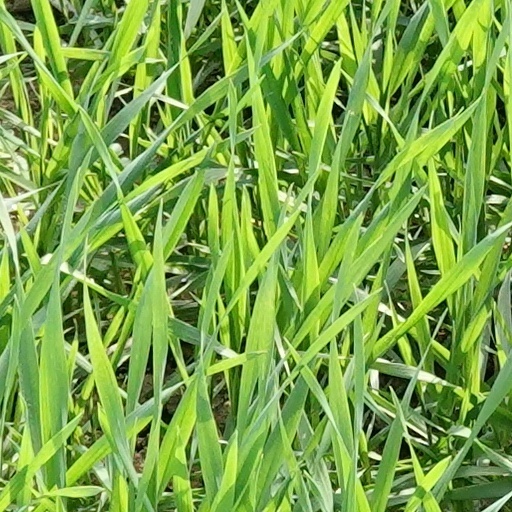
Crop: wheat